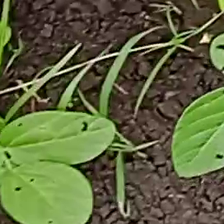
Weed species: Digitaria_SP_(Digitaria Sanguinalis )